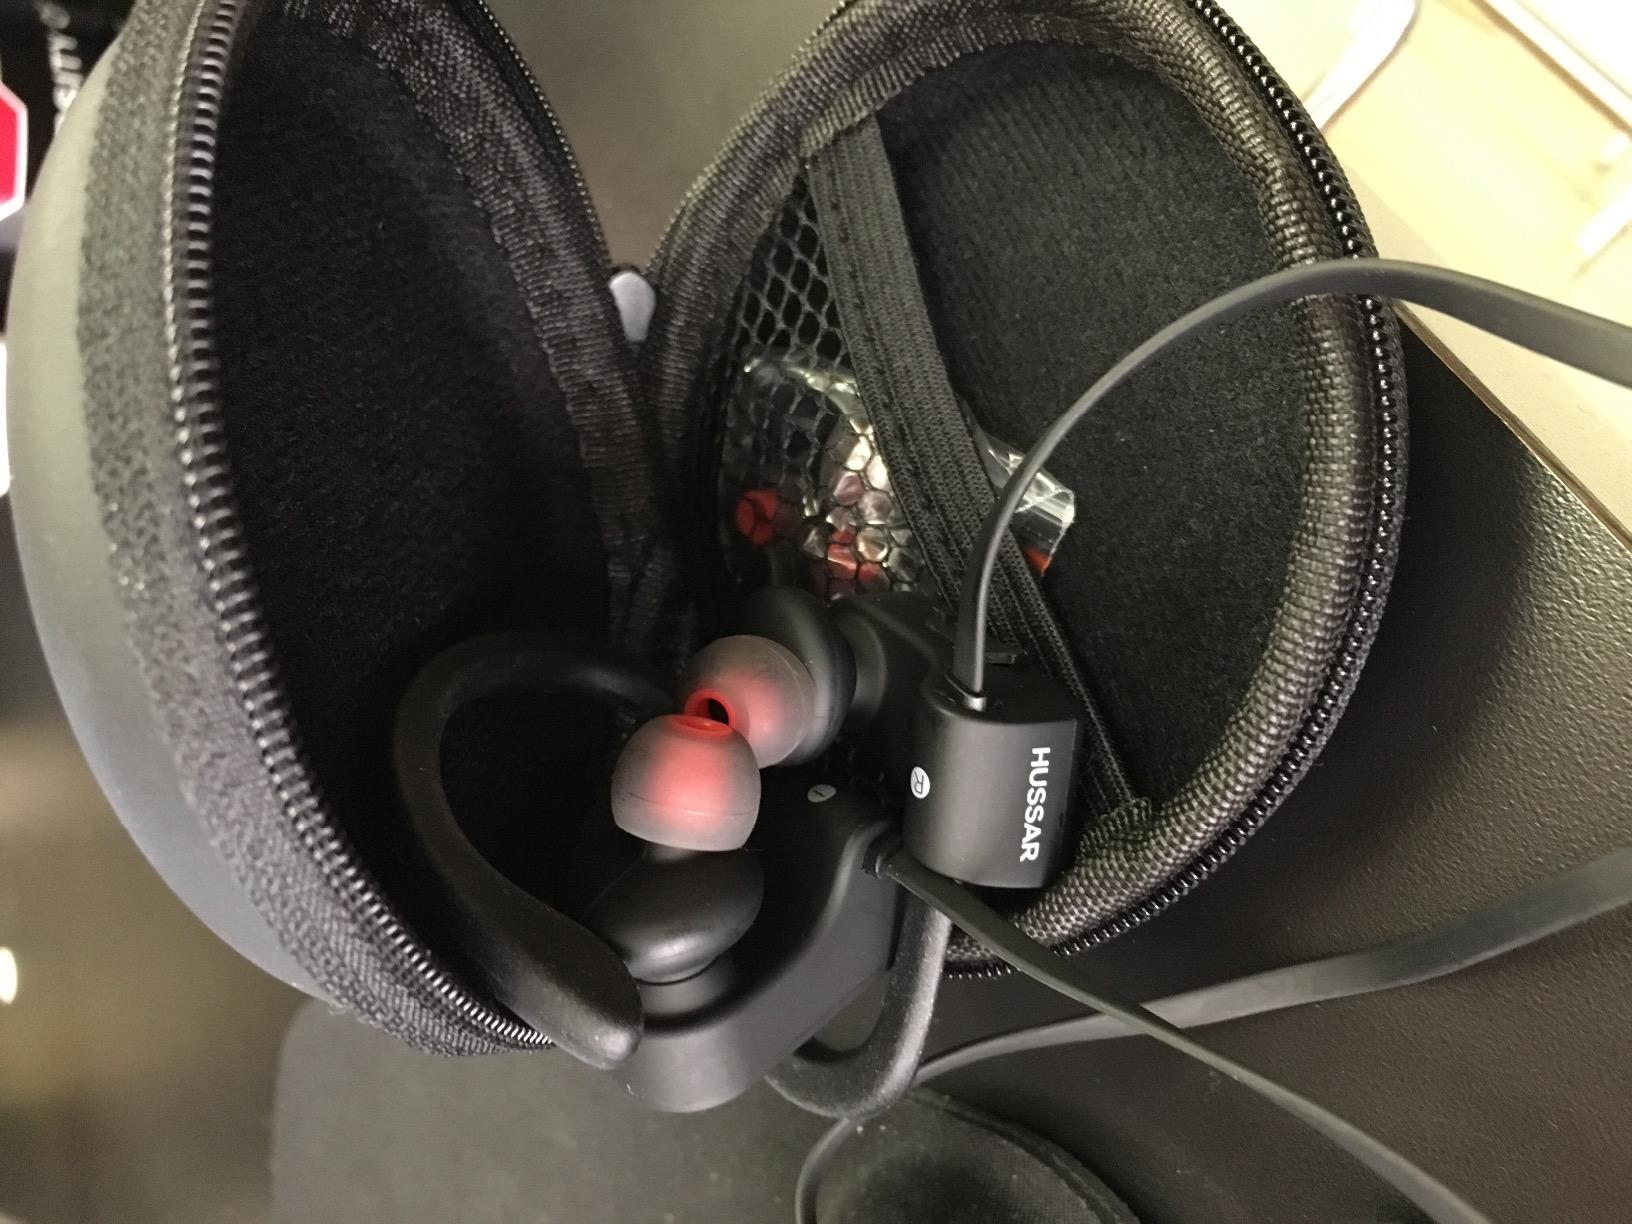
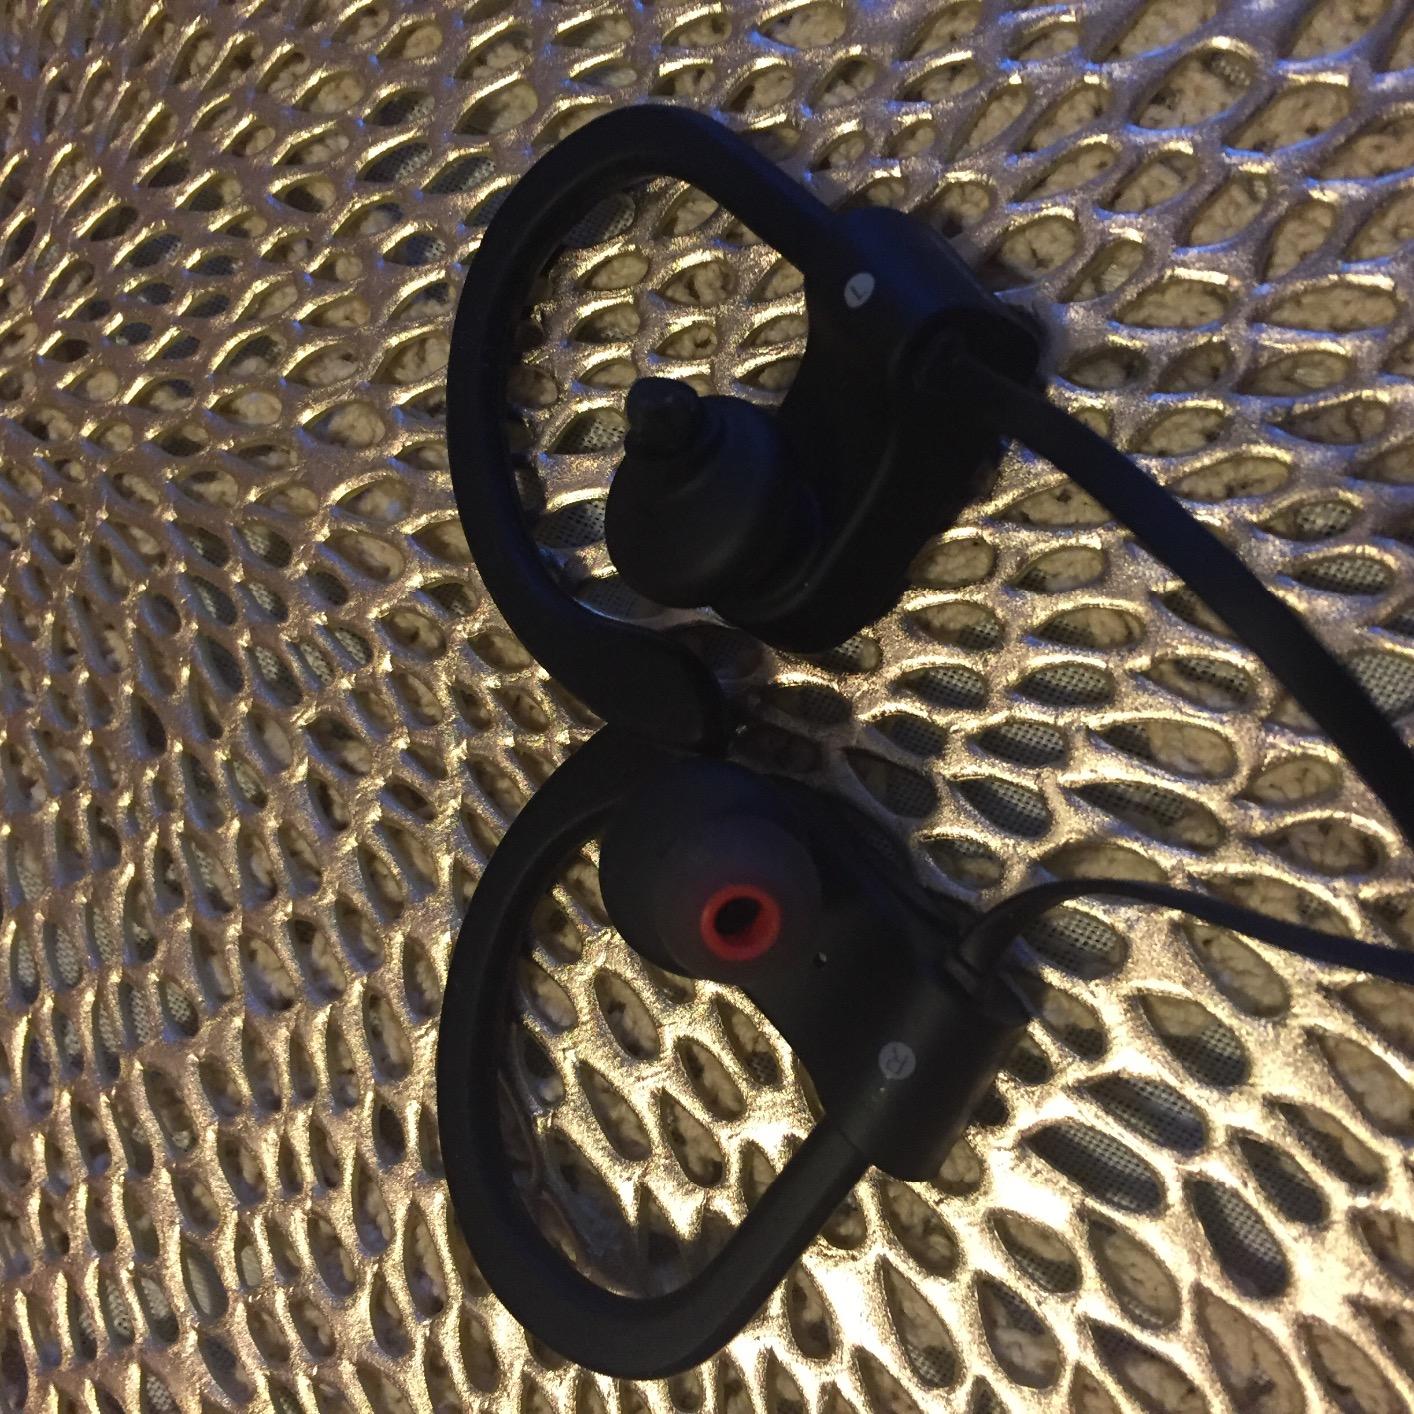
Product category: headphones
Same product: yes